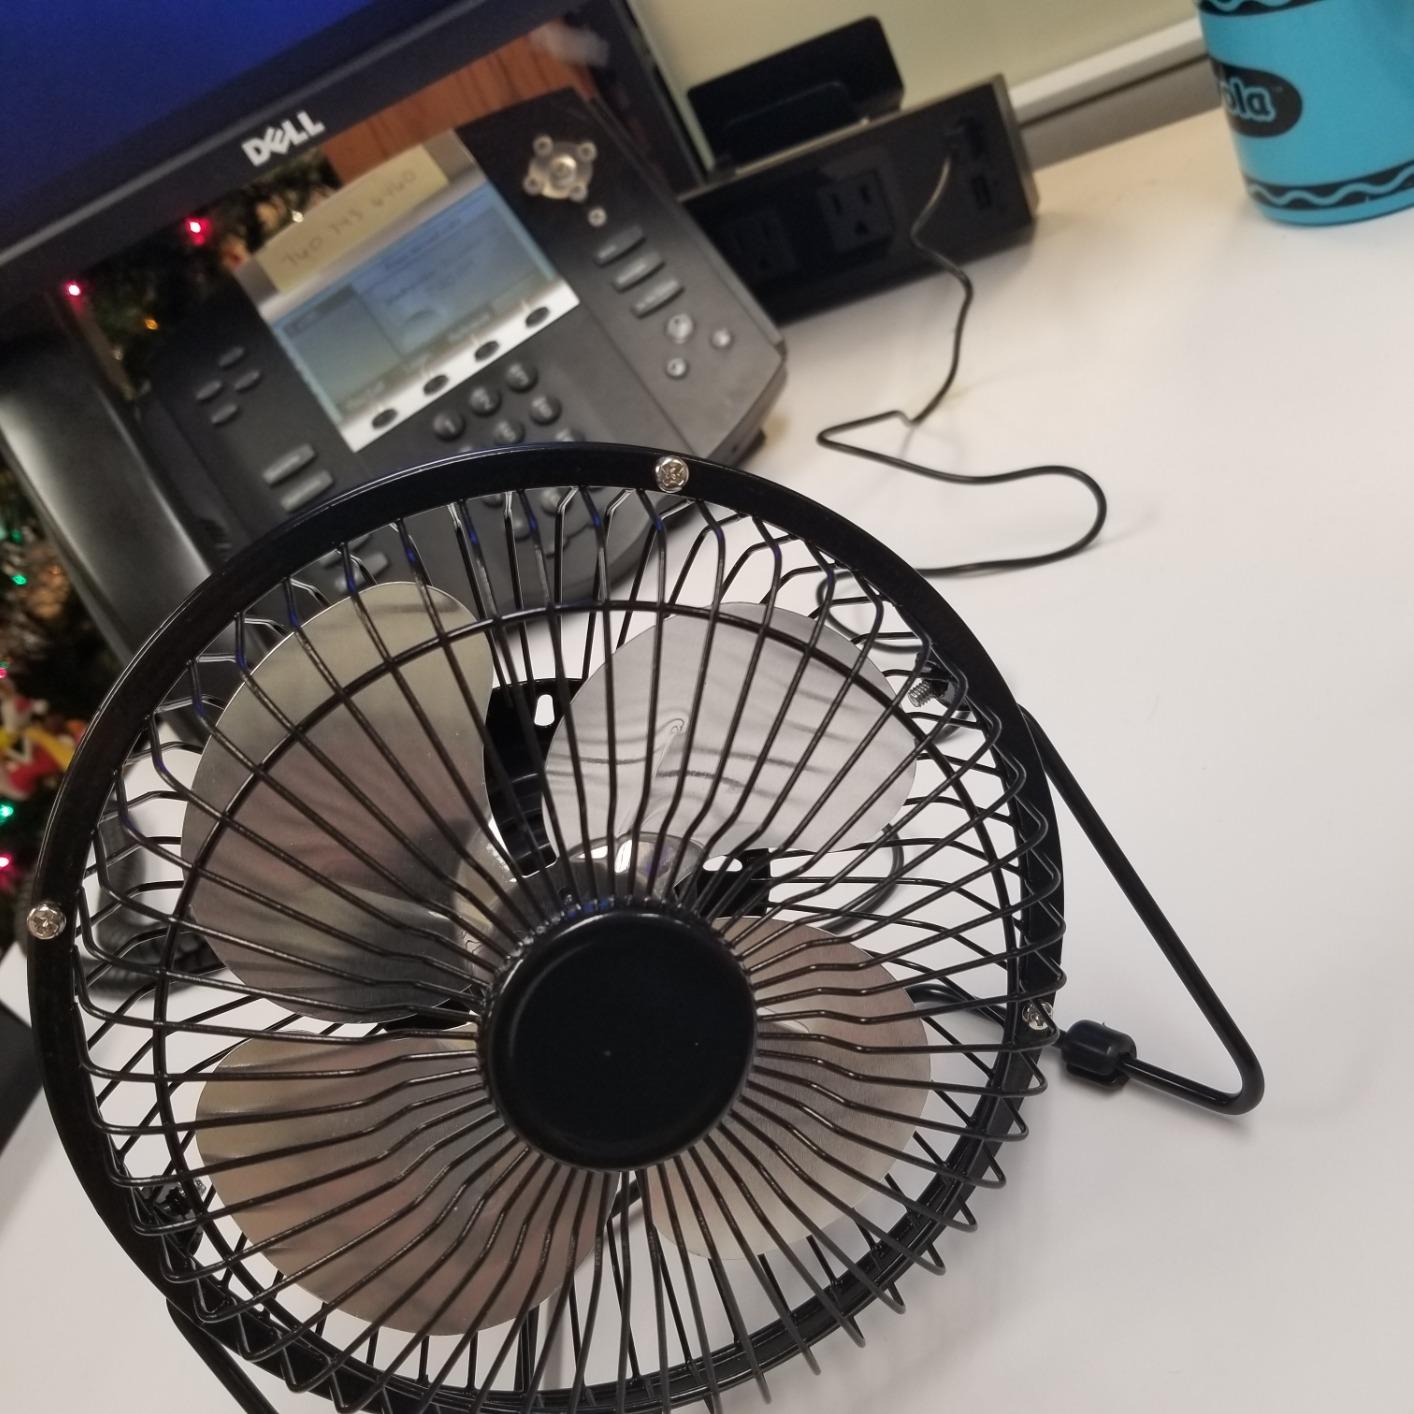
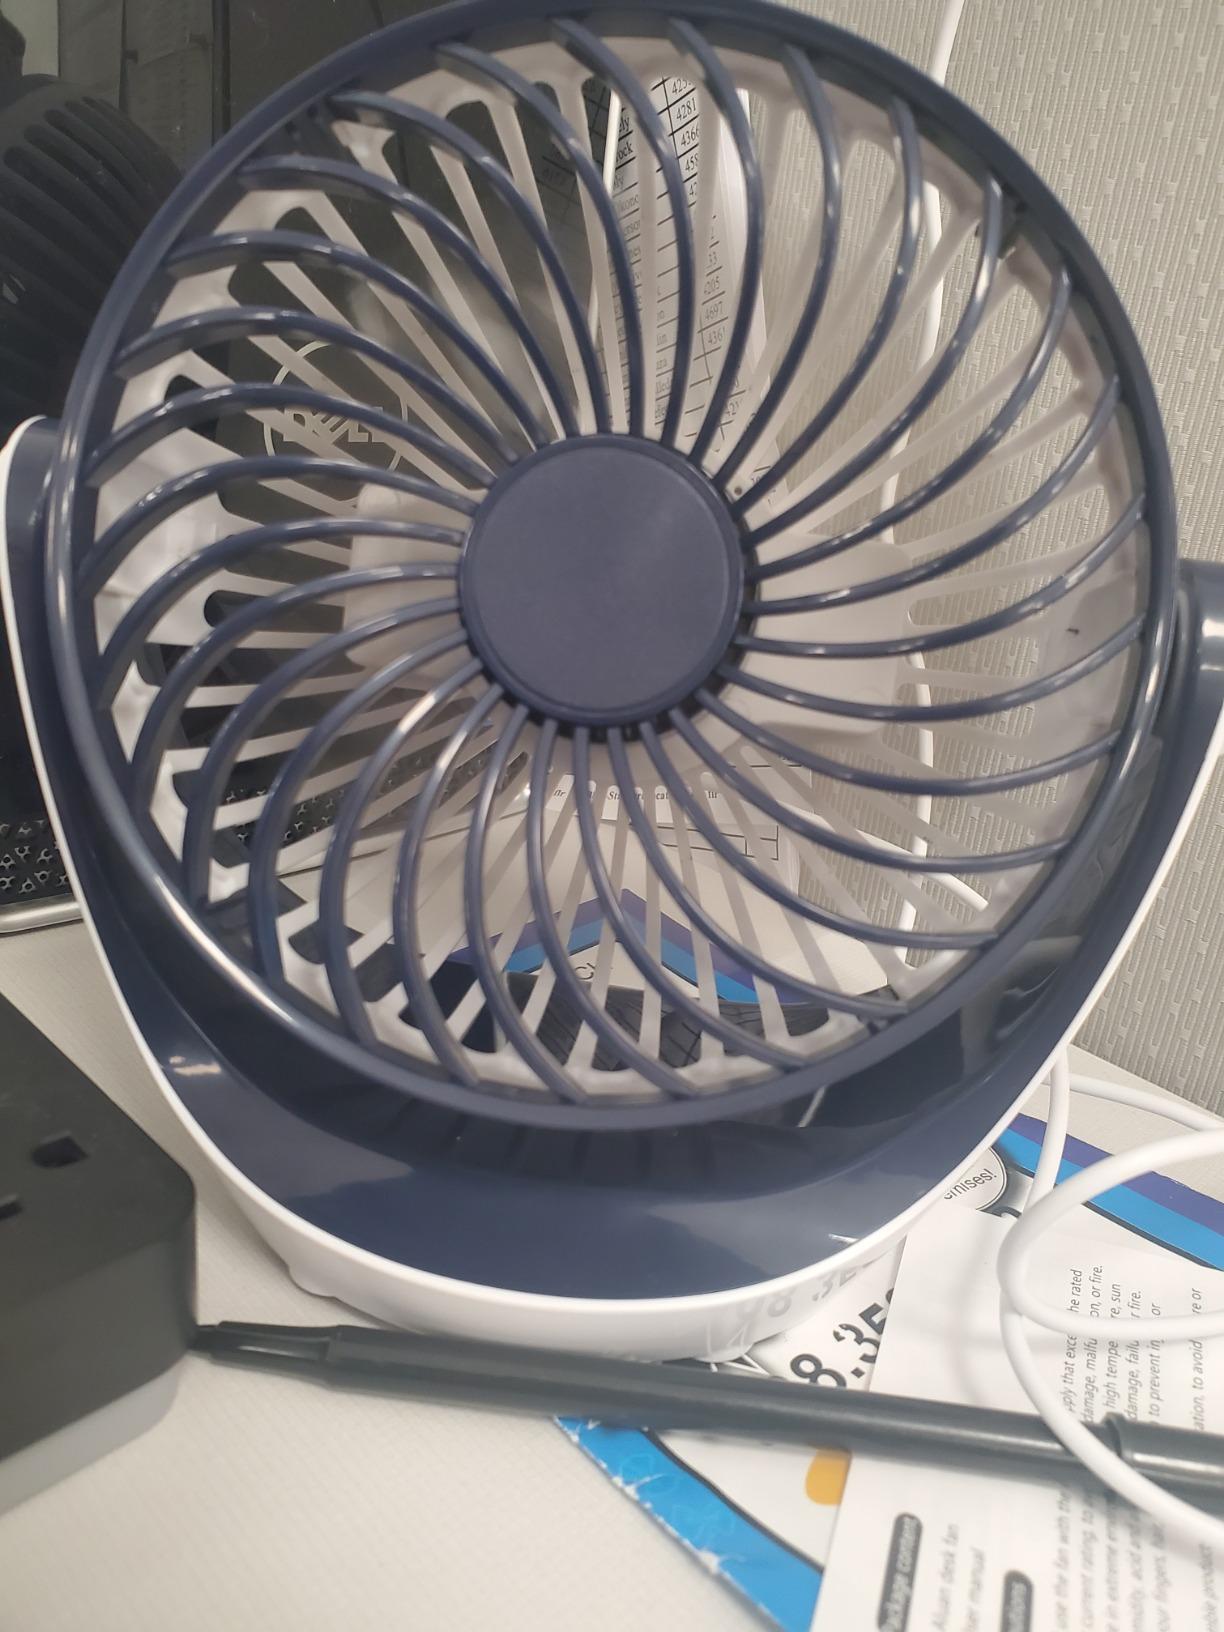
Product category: fan
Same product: no